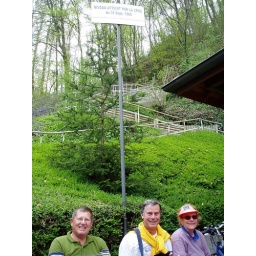
The sign at the top of the photo shows the level of water above the gorge during the floods of 1960.